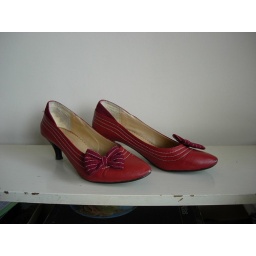
vietnam, at the shoe market in saigon. i love the shoe market in saigon.